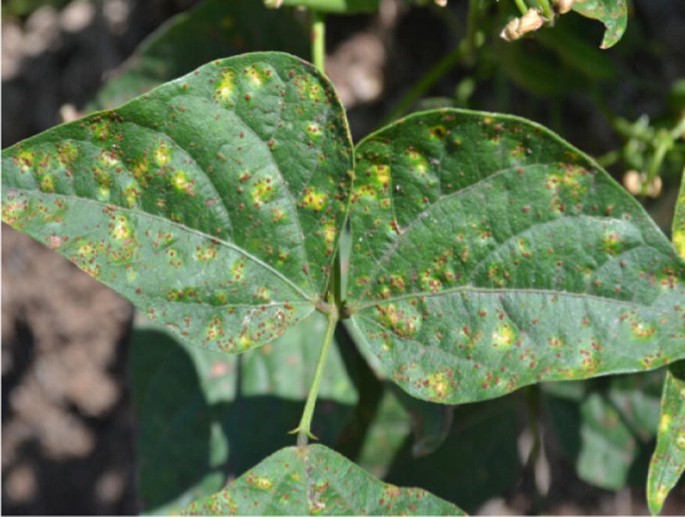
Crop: unknown
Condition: bean_bean_rust